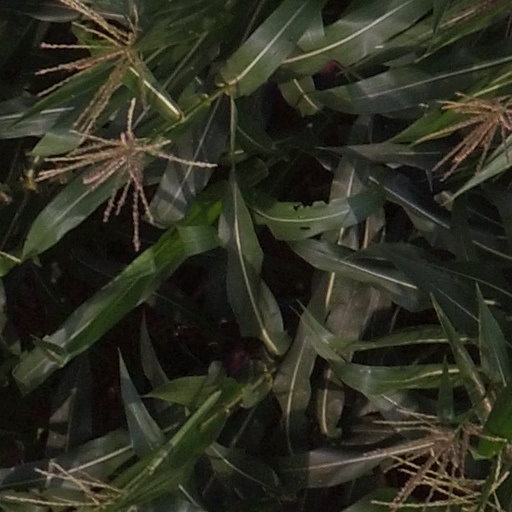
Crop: maize; corn